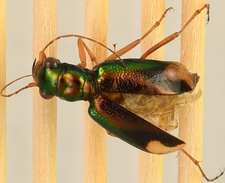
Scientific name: Tetracha carolina
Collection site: Talladega National Forest NEON (TALL), plot TALL_003